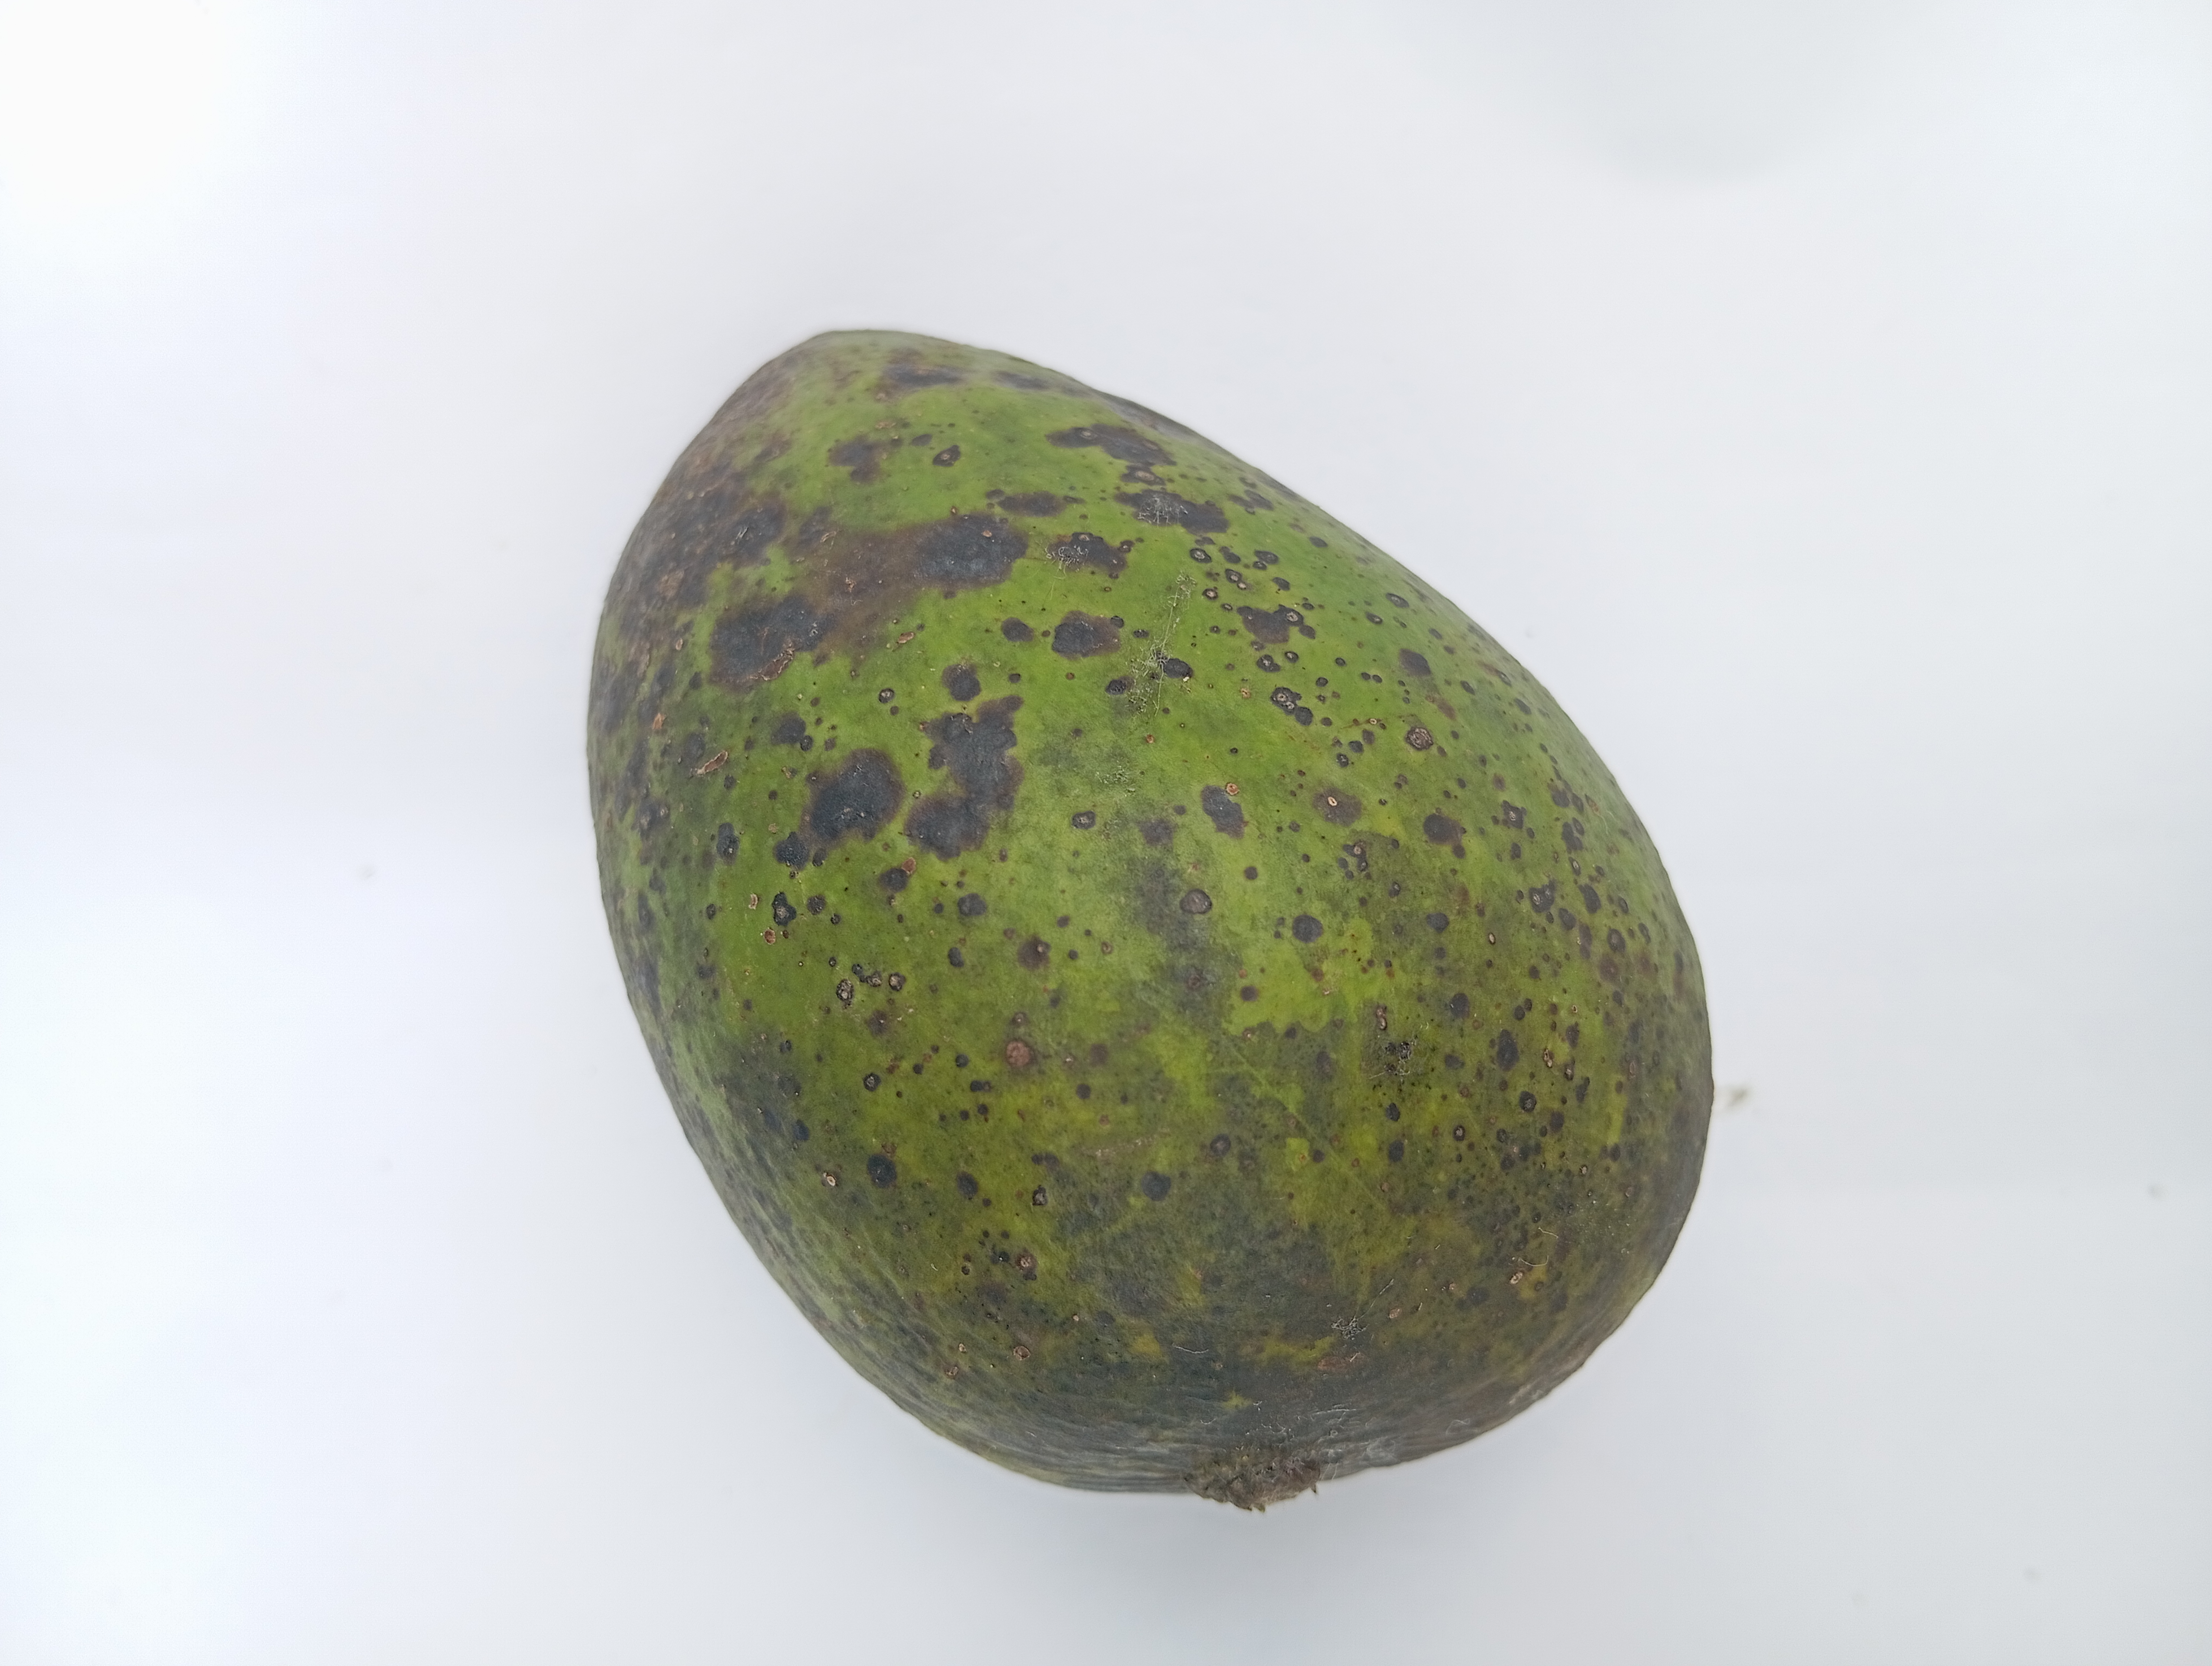
Mango variety: Harivanga